Sculpture in Scotland

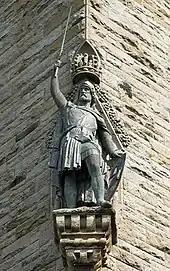
David Watson Stevenson's statue of William Wallace on the exterior of the Wallace Monument

Members of the Mylne family dominated royal building and masonry in Scotland in the first half of the seventeenth century. John Mylne (c. 1589–1657) completed a statue of James VI begun by Benjamin Lambert after the latter's death in 1616 and his most famous work was the sundial in Holyrood (1633). Alexander Mylne (d. 1643) was primarily a sculptor and in 1635 executed the royal arms over the entrance of Parliament House and two years later the two figures of Justice and Mercy on the same building.